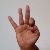
The image shows a hand gesture representing the letter 'F' in Indian Sign Language.